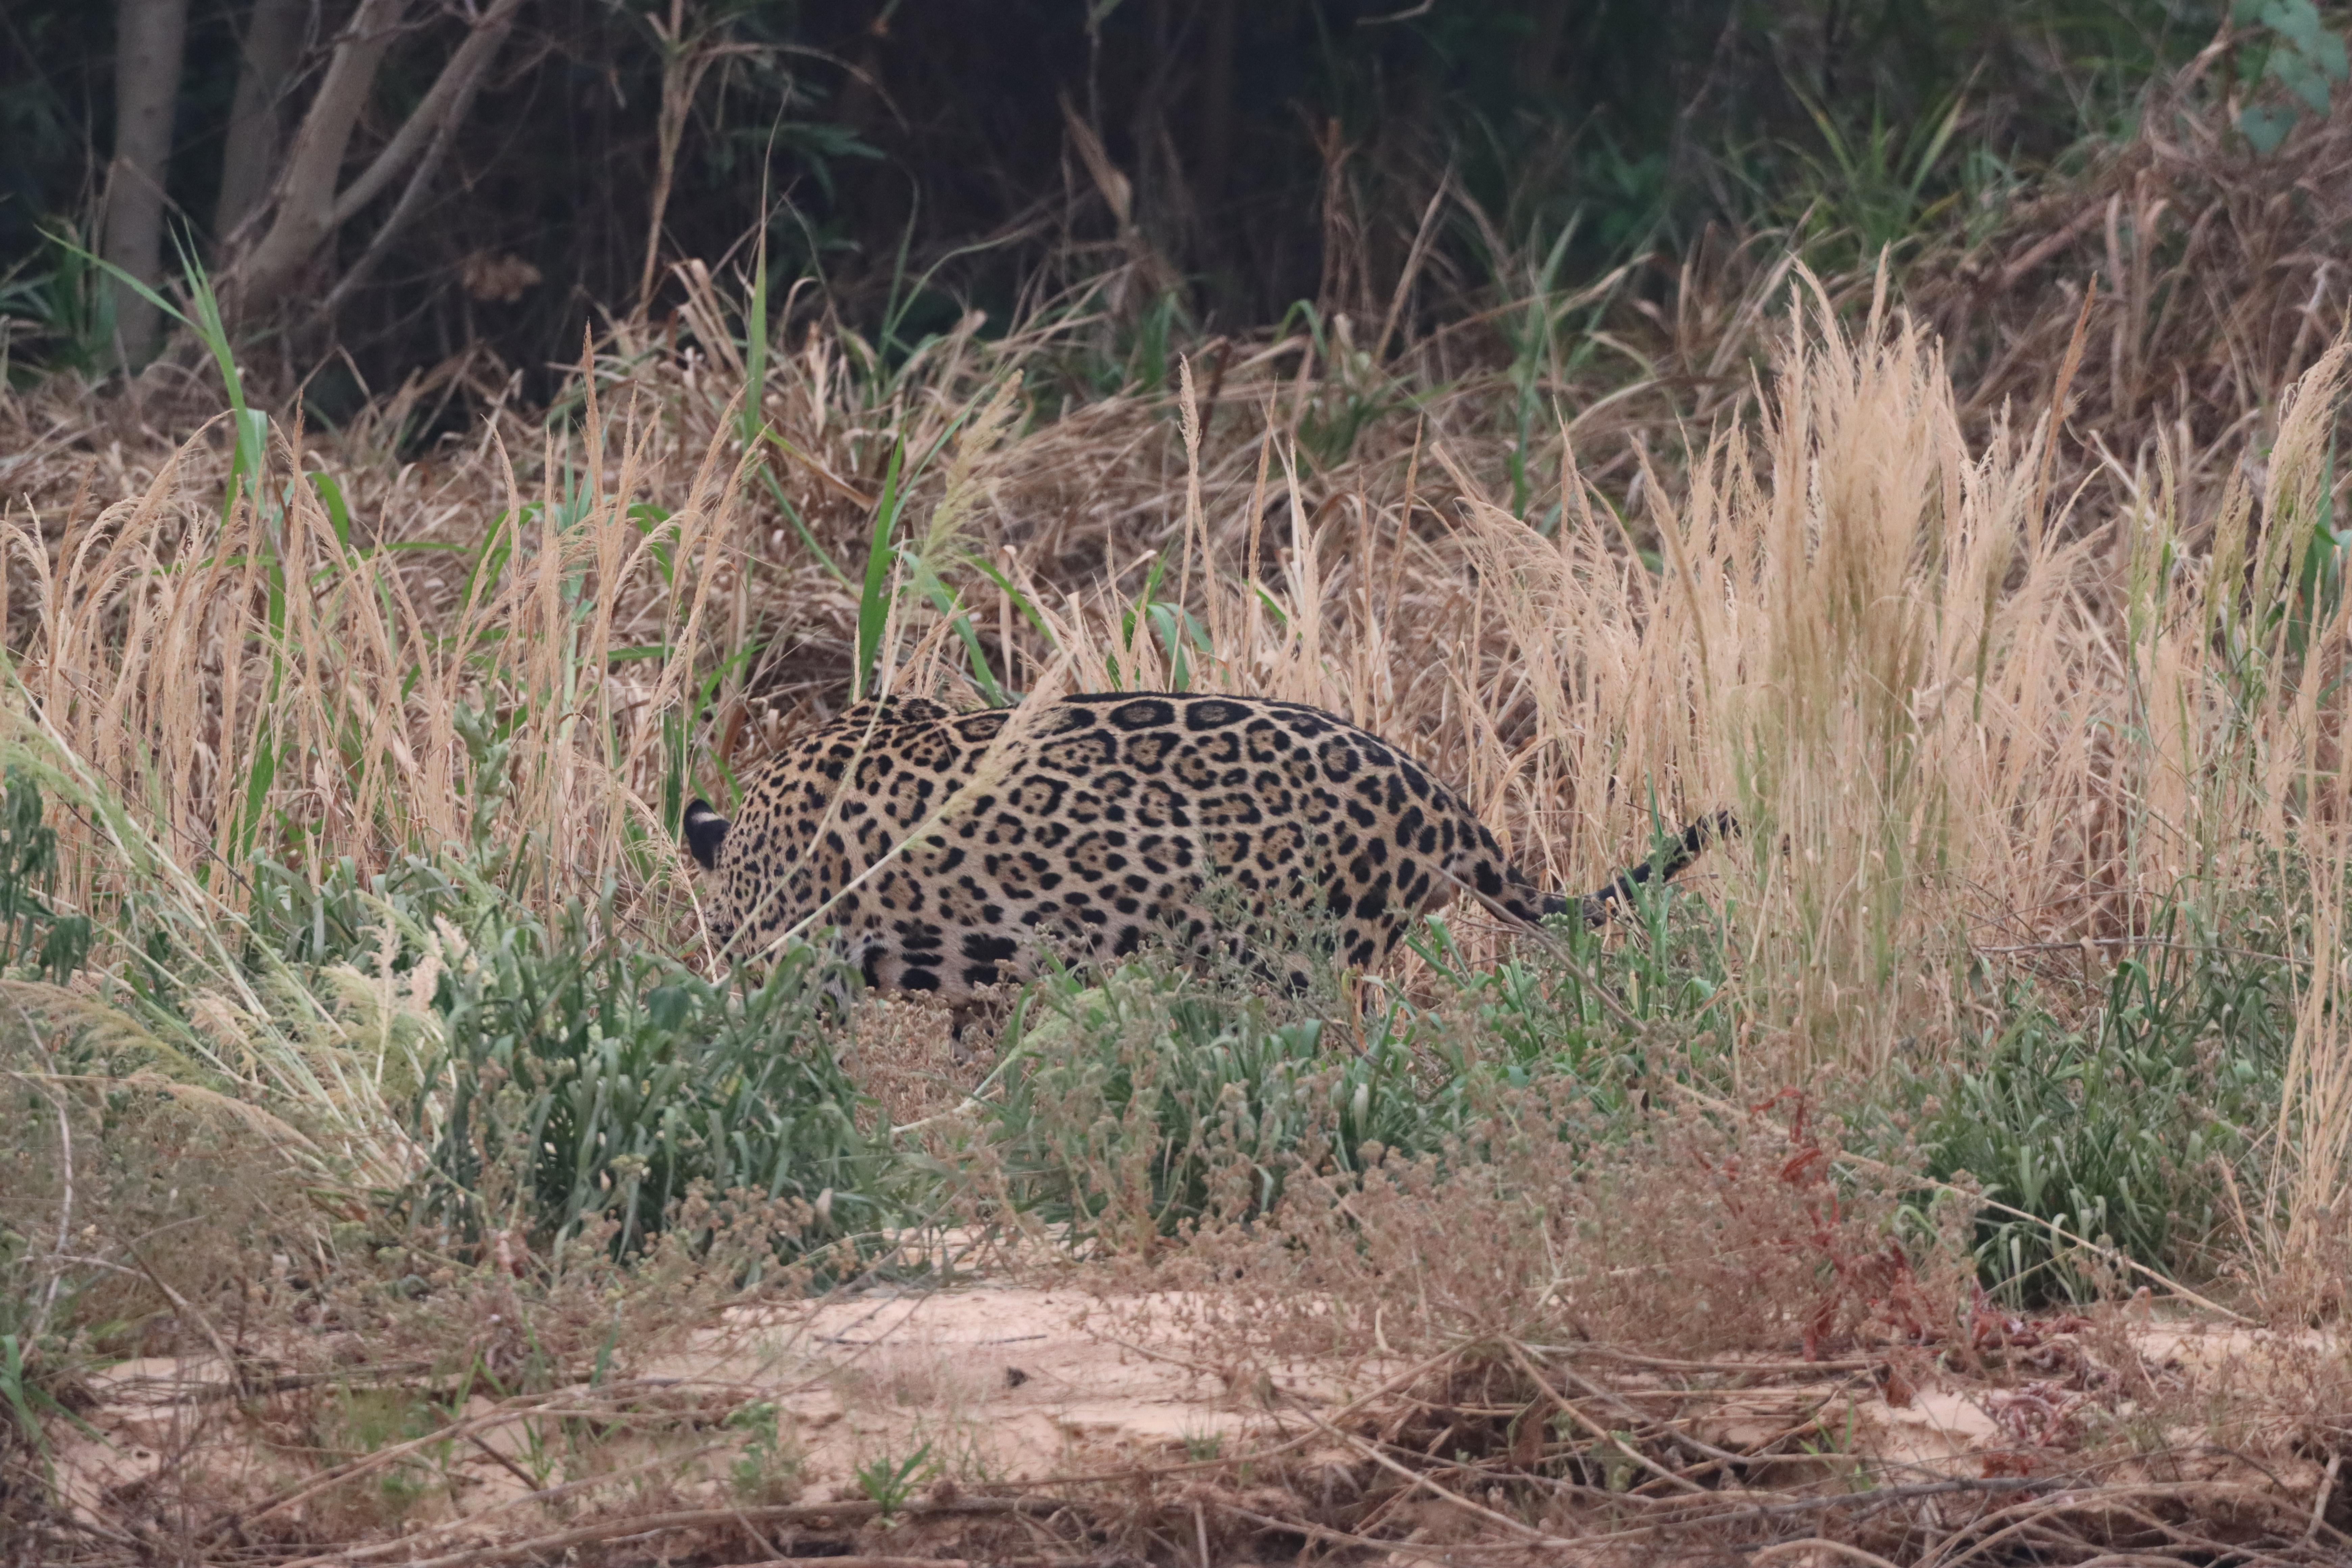
Jaguar: Akaloi